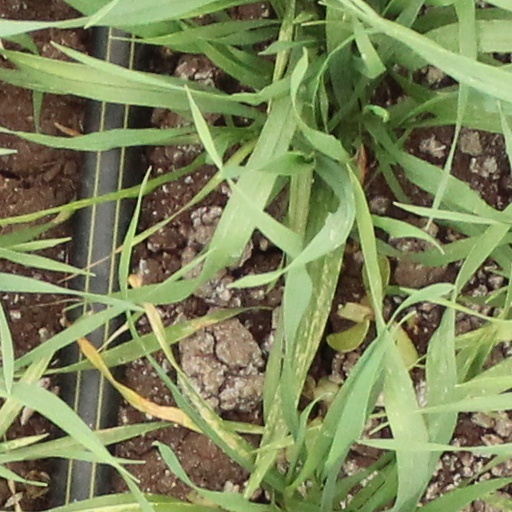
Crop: wheat